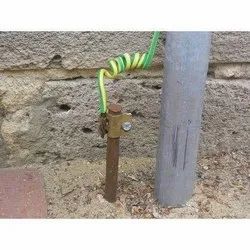
Label: Earth_Pit_Testing_services